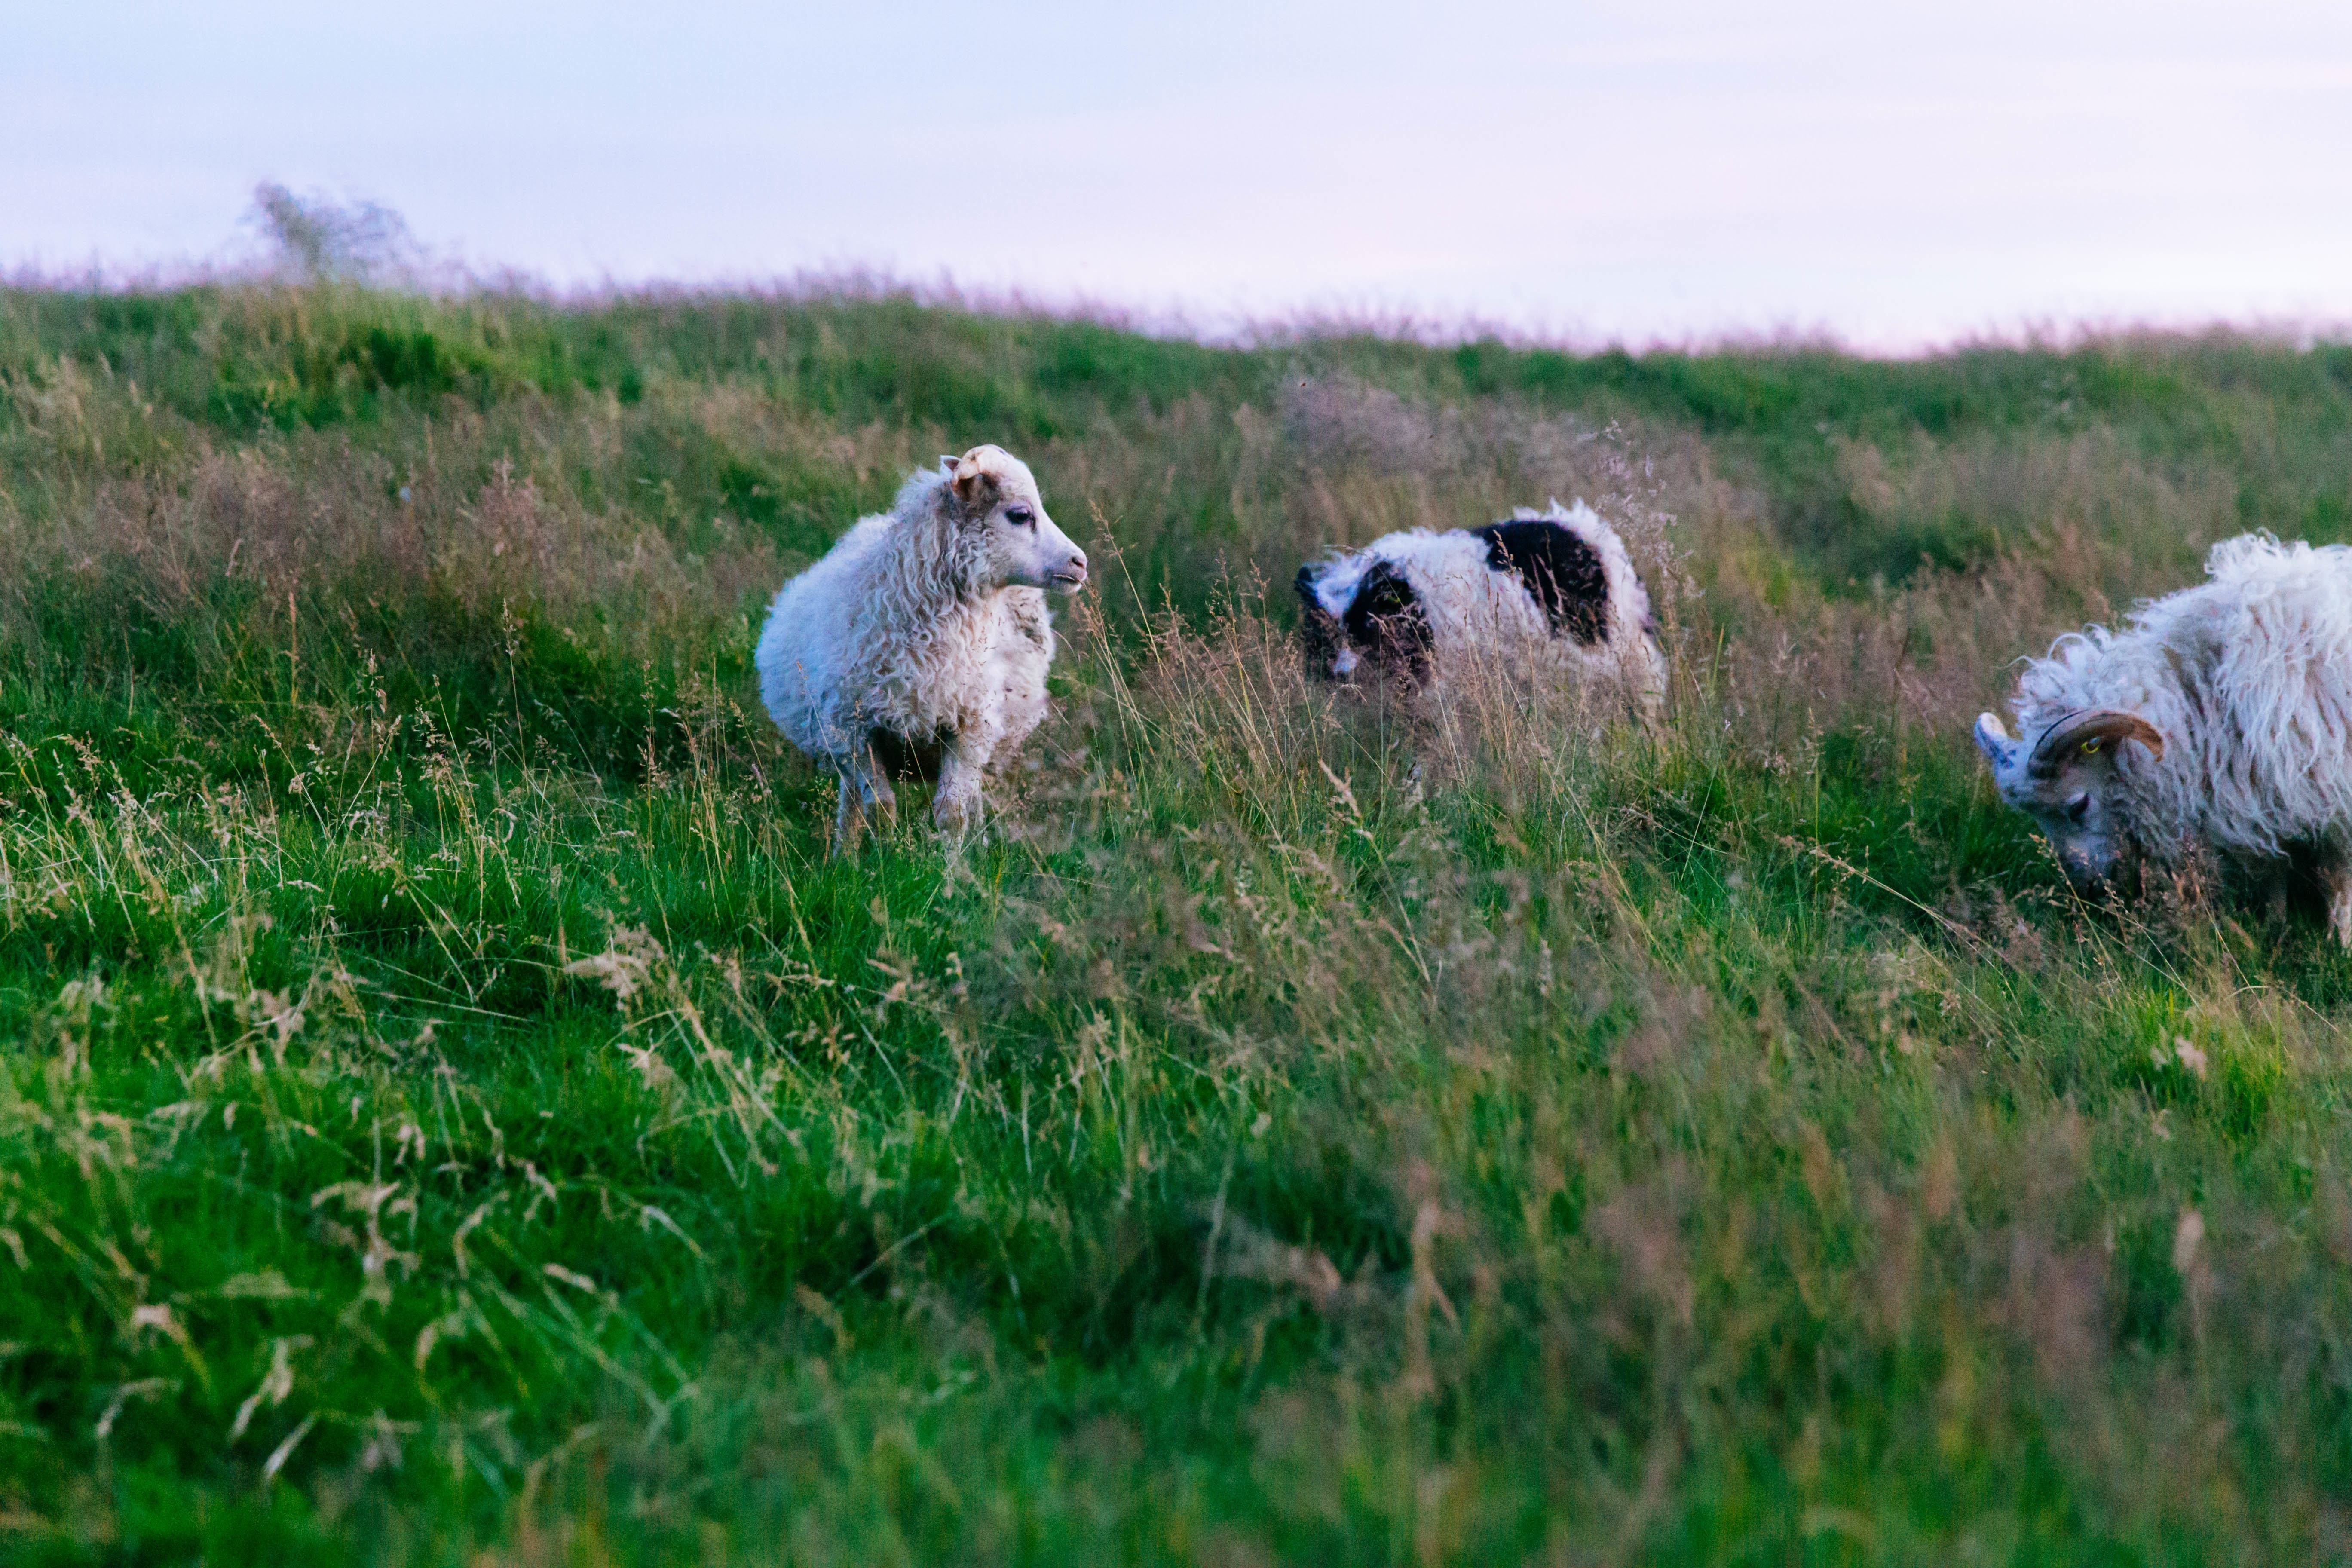
grass, group, field, meadow, prairie, dog, wildlife, herd, pasture, grazing, livestock, sheep, mammal, outdoors, grassland, vertebrate, sheeps, tundra, rural area, grass field, dog like mammal